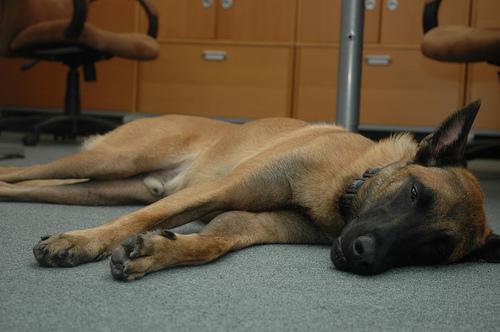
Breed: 233-n000071-malinois